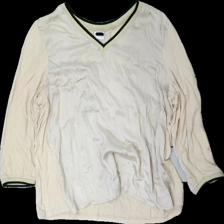
View: front
Type: Top
Category: Ladies
Brand: Not in the list
Brand text on label: in front
Colors: Beige, Black
Material: 100% viscose
Cut: Tight
Size: XL
Season: All
Damage location: top left
Damage 2 location: middle center
Damage 3 location: middle left
Price range: <50
Recommended usage: Export
Description: beige tröja med svart runt ändar. nopprig i armhålorna